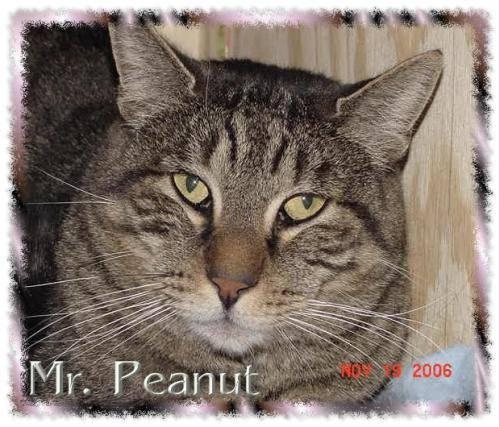
cat